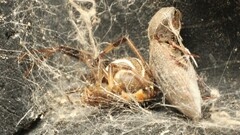
Species: Lactrodectus_hesperus